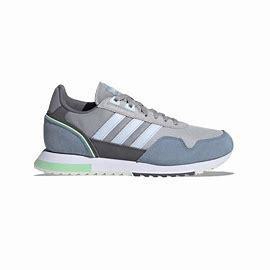
Brand: Adidas
Model: 8K 2020